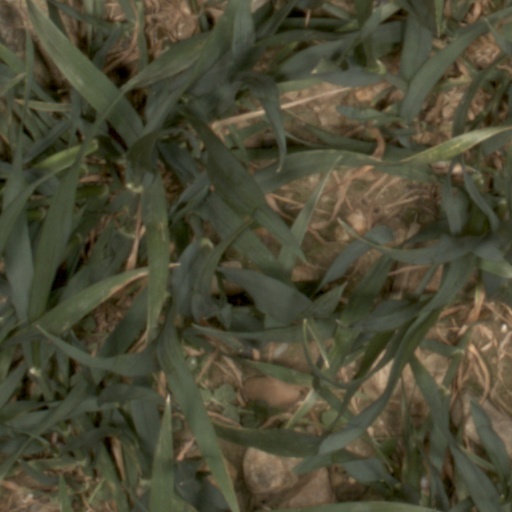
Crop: wheat